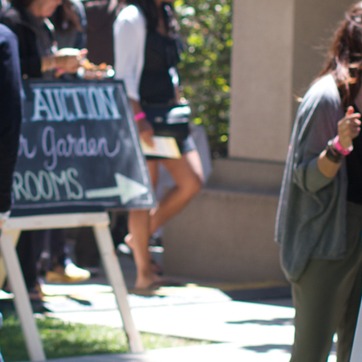
Material: skin